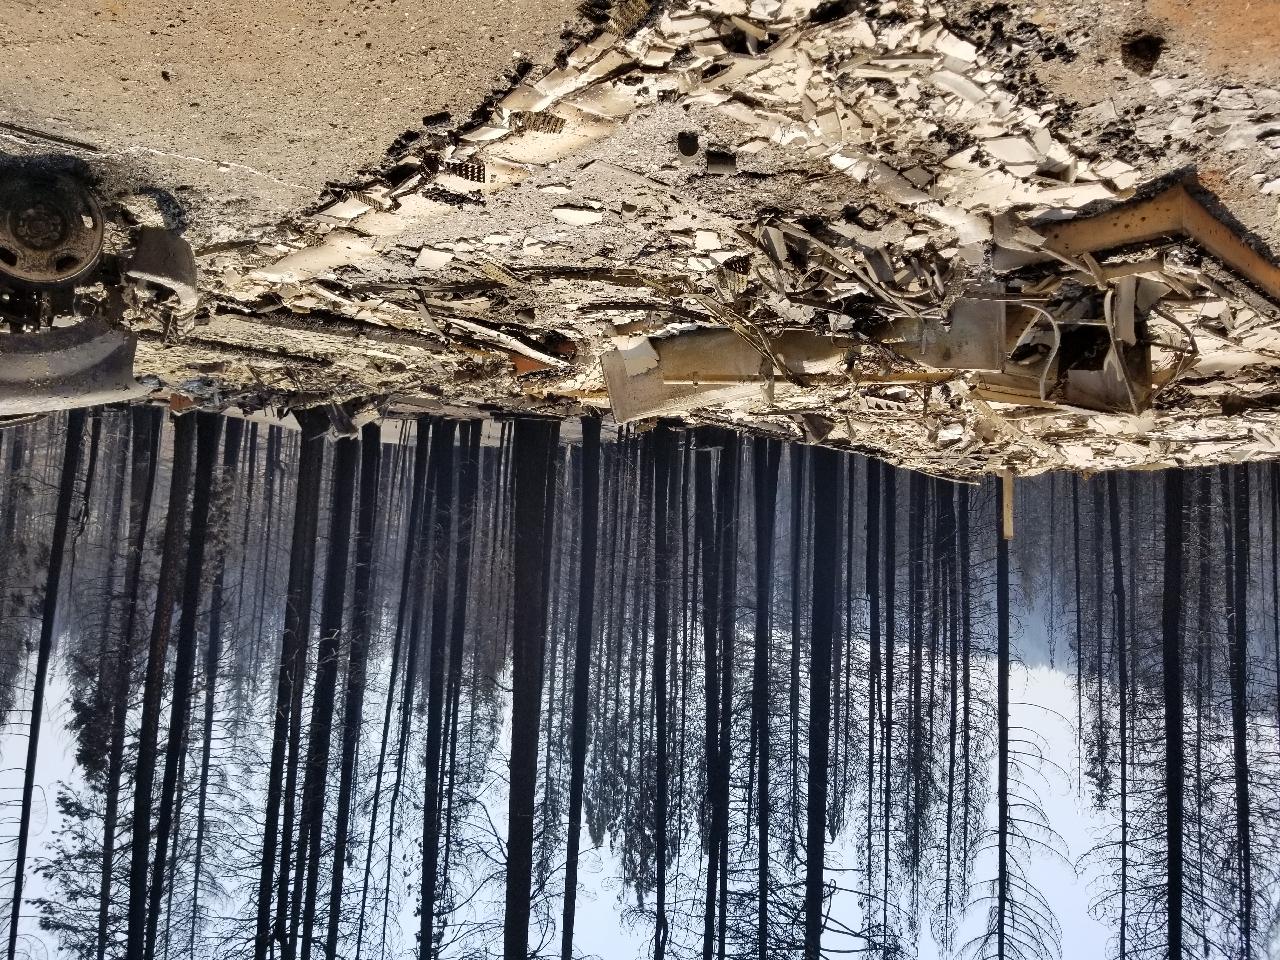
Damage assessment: destroyed